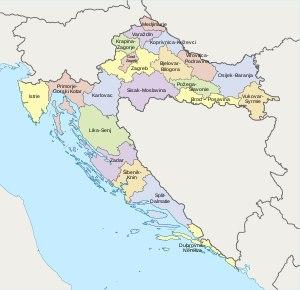
L'histoire de la Croatie est marquée par une alternance entre périodes d'indépendance et périodes d'intégration dans un État multinational.
La Croatie, en forme longue la république de Croatie, en croate : Hrvatska et Republika Hrvatska, est un pays d'Europe centrale et du Sud, indépendant depuis 1991 lors de la dislocation violente de la Yougoslavie. Il s'étend depuis les confins de l'extrémité orientale des Alpes au nord-ouest et depuis les plaines pannoniennes au nord-est, jusqu'au littoral de la mer Adriatique au sud-sud-ouest, en passant par le massif montagneux des Alpes dinariques au centre. Elle est entourée par la Slovénie, la Hongrie, la Serbie, la Bosnie-Herzégovine et le Monténégro. Sa capitale est Zagreb et elle est membre de l'Union européenne depuis le 1ᵉʳ juillet 2013, de l'OMC depuis 2000 et de l'OTAN depuis 2009.